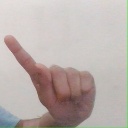
अक्षर: ए